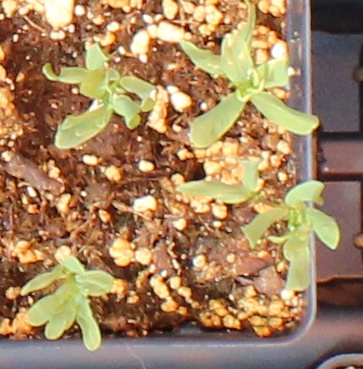
Label: Lentil